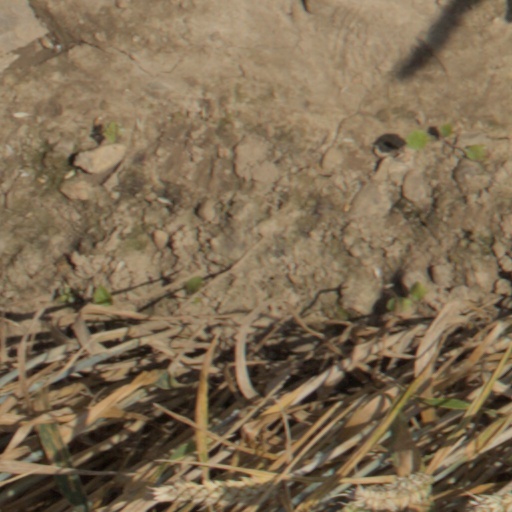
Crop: wheat